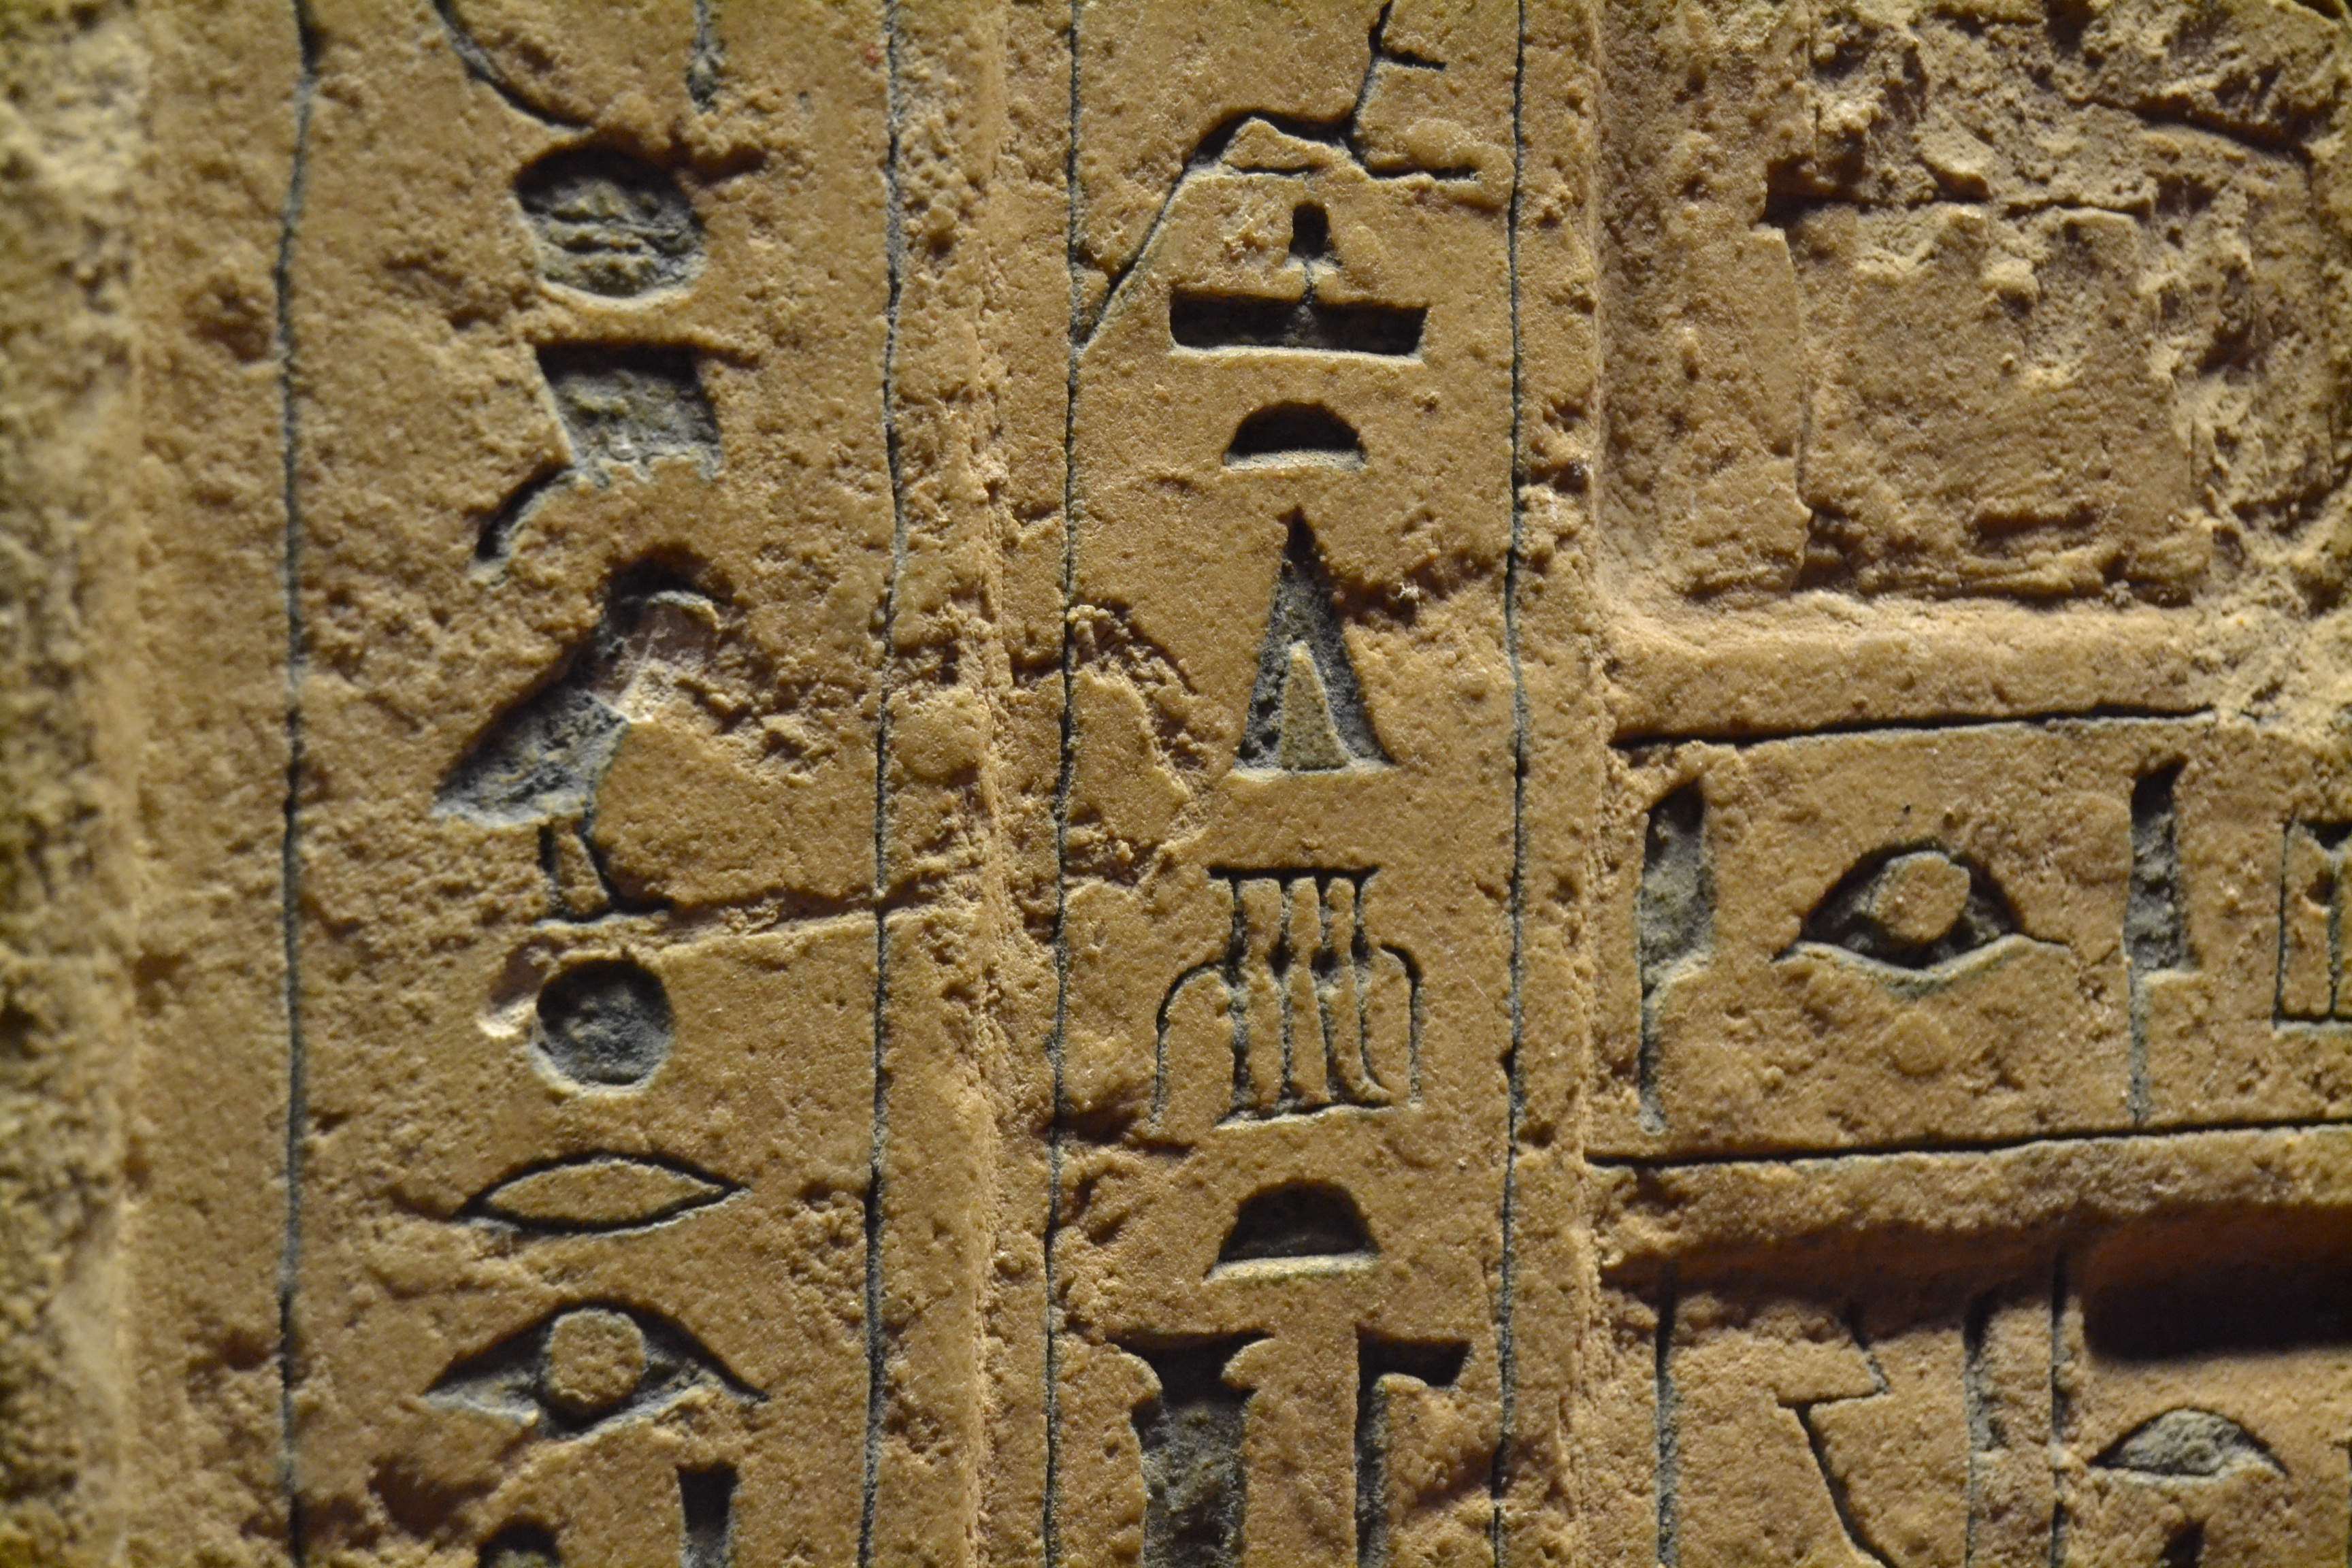
rock, texture, wall, art, temple, ruins, history, carving, relief, middle ages, archaeological site, stone carving, ancient history